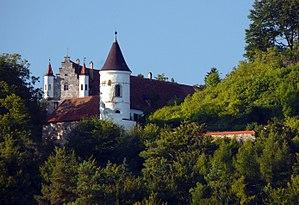
Etzelwang est une commune de Bavière, située dans l'arrondissement d'Amberg-Sulzbach, dans le district du Haut-Palatinat. La commune fait partie de la communauté administrative de Neukirchen bei Sulzbach-Rosenberg.